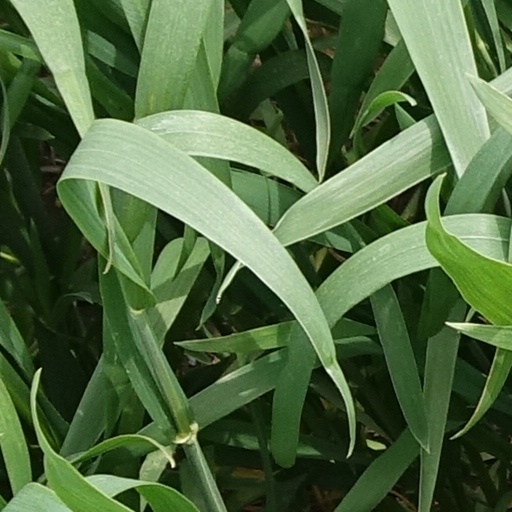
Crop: wheat